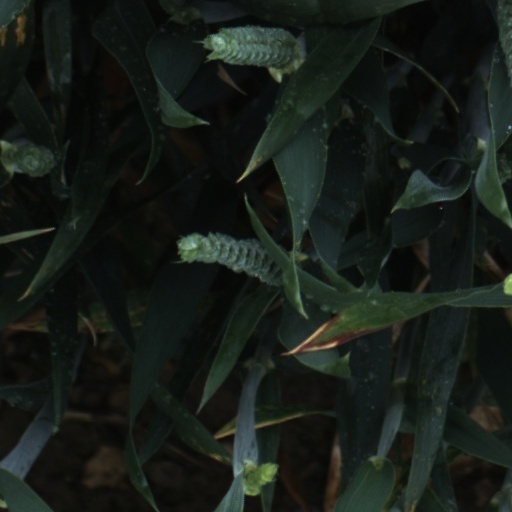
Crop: wheat